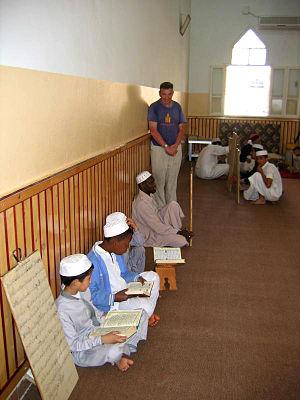
La population libyenne est musulmane de confession sunnite à 97 %. Ce principe d’unité entre la religion et l’État est très affirmé. Depuis le coup d’État de 1969, le régime de Muammar Khaddafi a explicitement mené une politique de réaffirmation des valeurs islamiques, en développant une culture islamique et plaçant la charia comme principe de la Loi. La pratique islamique modèle la vie quotidienne libyenne.